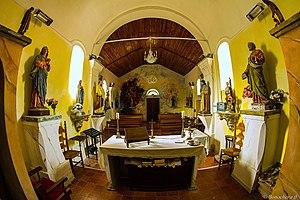
Vue de l’intérieur de l'église de Chisà depuis l'autel
Chisa est une commune française située dans la circonscription départementale de la Haute-Corse et le territoire de la collectivité de Corse. Elle appartient à l'ancienne piève de Coasina, dans le Fiumorbo.